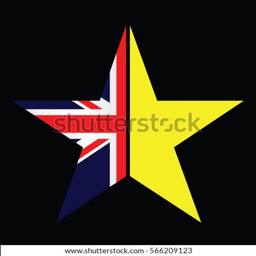
country and membership organisation split star representing the exit resulting from the referendum isolated on black background